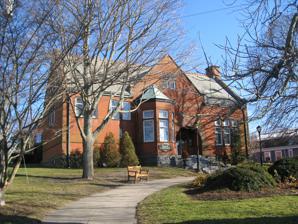
Building: Eldredge Public Library
Country: United States of America
Year built: 1896
United States historic place Eldredge Public Library U.S. National Register of Historic Places Show map of Cape Cod Show map of Massachusetts Show map of the United States Location Chatham, Massachusetts Coordinates 41°40′52″N 69°57′32″W / 41.68111°N 69.95889°W / 41.68111; -69.95889 Built 1896 Architect Albion M. Marble Architectural style Romanesque NRHP reference No. 92000430 Added to NRHP April 28, 1992 Eldredge Public Library is the public library of Chatham, Massachusetts .  It is located at 564 Main Street, in a National Register -listed Romanesque Revival building donated by Chatham native Marcellus Eldredge.  It was designed by Boston architect A. M. Marble . Architecture and history The library is set at the southeast corner of Main Street and Library Lane in Chatham's central business district.  It is a 1-1/2 story brick and stone structure, with a slate roof and a granite foundation.  Its Romanesque Revival features include parapeted end walls, eyebrow dormers, and brownstone trim, including beltcourses, window trim, and corner quoining.  A 1968 addition, extending the building to the rear, was rebuilt in the early 1990s to more sympathetically resemble the original building.  The interior has floors of marble and oak, and lavish oak woodwork. The Chatham library has its origins in a small library in South Chatham in 1875, and a library and reading room in Chatham village in 1887.  Marcellus Eldredge, a Chatham native who made a fortune as a brewer in Portsmouth, New Hampshire , offered the town a new library building, which was constructed in 1896 at a cost of $30,000.  The designer was the otherwise little-known Boston architect A. M. Marble .  Eldredge also established a $20,000 endowment to maintain the library.  This building was enlarged in 1968 to a design by Alger and Gunn of Hyannis , and again in 1991-92 by A. Anthony Tappe of Tappé Architects in Boston . The library was listed on the National Register of Historic Places for its architectural significance in 1992.  It is the only major Romanesque Revival work in the town, and one of very few in Barnstable County . See also National Register of Historic Places listings in Barnstable County, Massachusetts References